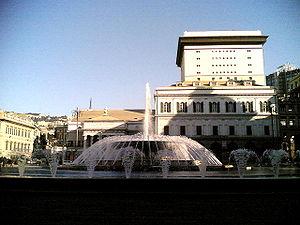
L'Accademia ligustica di belle arti de Gênes en Ligurie, fondée en 1751, résulte de la fusion des écoles de formation artistique et du musée.